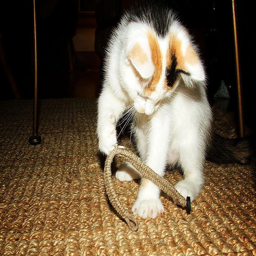
A kitten playing with a natural bracelet on the carpet
A cat sitting on the floor playing with a cord
A cat is playing with a piece of rope
A cat playing with a metal string sitting on a floor.
A small white kitten playing with a string